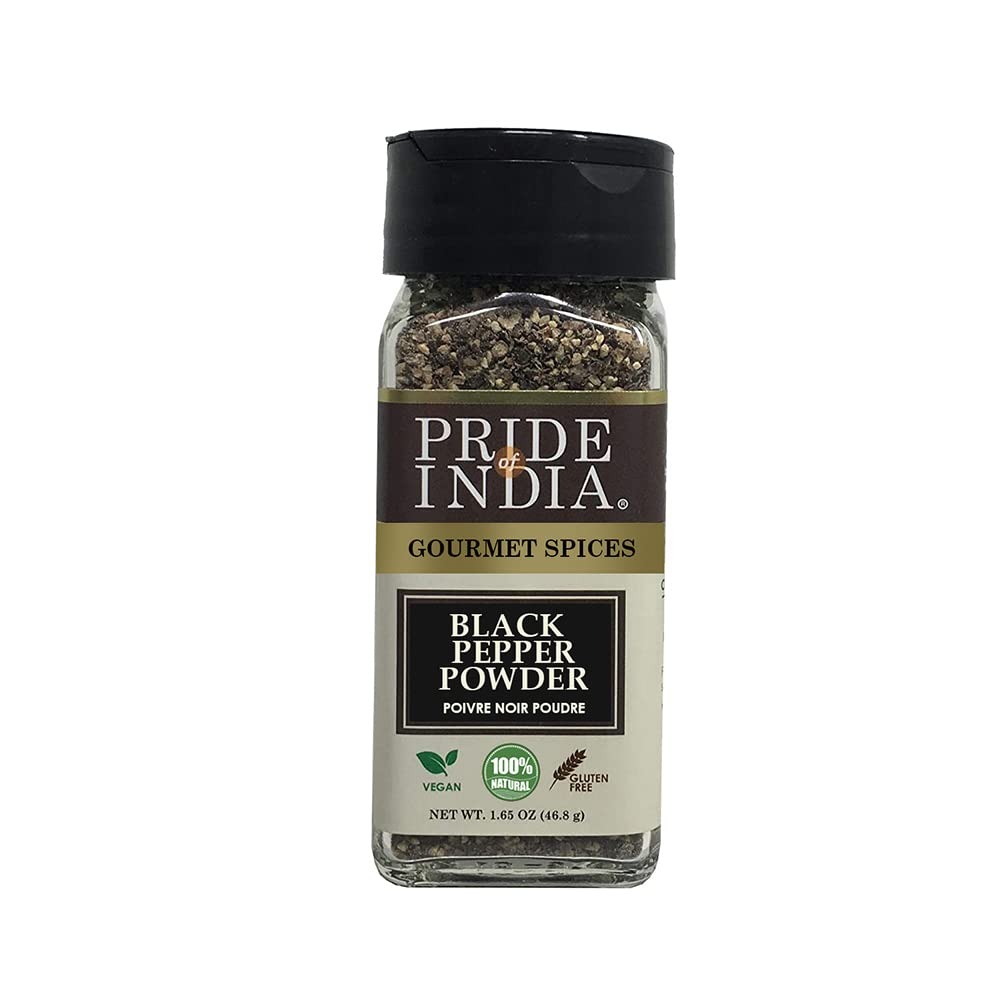
Item Name: Pride of India – Black Pepper Ground – Ideal for Gourmet Dishes/Soups/Stews/Rubs – Fresh & Preservatives Free – Warming Spice – Easy to Use – 1.65 oz. Small Dual Sifter Jar
Bullet Point 1: MINIMALLY PROCESSED: Warm and spicy, our black pepper powder is made from freshly crushed full-bodied peppercorns from southern India giving you the right kind of zest and flavor in every dish. It is minimally processed and hygienically packed to ensure consistency in texture.
Bullet Point 2: BURSTING W/ FLAVOR: If you are looking for the right kind of depth to add to your dish, just a sprinkle of our black peppercorn ground will do the work. Its strong and pungent aroma with woody, piney taste, is just the thing you need in popular global cuisines.
Bullet Point 3: VERSATILE INGREDIENT: The bold and rich flavor have made dried peppercorns powder a must-have ingredient in a lot of dishes starting from dips and sauces to steaks, burgers, roasts, seafood and so many more. Just sprinkle and enjoy homemade dishes like its made in the restaurant.
Bullet Point 4: EASY TO USE: Our fresh pepper grind comes in a small dual sifter bottle adding convenience while using. The sprinkler and spoon mechanism makes the spice accessible the way you like. Now, enjoy the fresh smell of homemade spices with our range of blends and seasonings and enhance the taste of home-cooked meals.
Bullet Point 5: AUTHENTICITY GUARANTEED: We assure top-quality products and take extra care to make sure that the purity and authenticity of products are intact throughout the whole process of bringing our products directly to you from farm to table, using advanced technology and a high standard of hygiene and grade.
Product Description: Pride Of India brings naturally grown food and herbal products from India that enhance the overall health of the human body through the centuries long tradition of consuming pure foods from farm to table. We are a family owned company and source all our ingredients from direct farms in order to preserve the quality as well as freshness of all our products. We value sustainable farming and aim to build a company that benefits the entire food chain from the grass root level upwards. We are committed to sourcing the freshest naturally grown spices from farms situated around the Indian subcontinent. Our naturally cultivated pure spices render a wonderful cooking experience and ignite taste buds . Black Pepper is indigenous to India and belongs to the Piperaceae family. It gets the pungency from Piperine present in it. Black Pepper is world's most traded and loved spice as it is found in every kitchen and is used to garnish savoury dishes. Best used for salad dressings, rubbed on meats and other sea food before roasting or cooking. A perfect add-on for soups, sauces , stews and mashed potatoes etc. It is used for bakery purposes too. Pride of India Natural Black Pepper is a must have spice on dining table in homes and restaurants. A small handy jar for wherever you go. Our customers are the most important link in fulfilling our aim and therefore, we strive to provide an unparalleled service in order to satisfy all our consumers to the best of our abilities. We hope that every customer has a great experience with us and enjoys our exclusive products to the utmost.
Value: 1.65
Unit: Ounce

Price: 9.99